The Hitchhiker's Guide to the Galaxy Primary and Secondary Phases

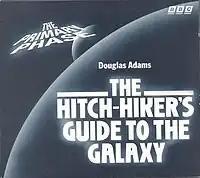
The front cover of the 1996 CD release of "The Primary Phase", one of the first BBC CD releases

The terms Primary Phase and Secondary Phase describe the first two radio series of "The Hitchhiker's Guide to the Galaxy", first broadcast in 1978. These were the first incarnations of the "Hitchhiker's Guide to the Galaxy" franchise. Both were written by Douglas Adams and consist of six episodes each.